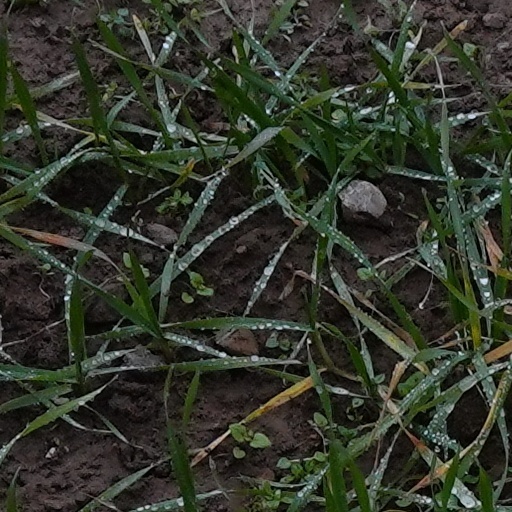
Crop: wheat